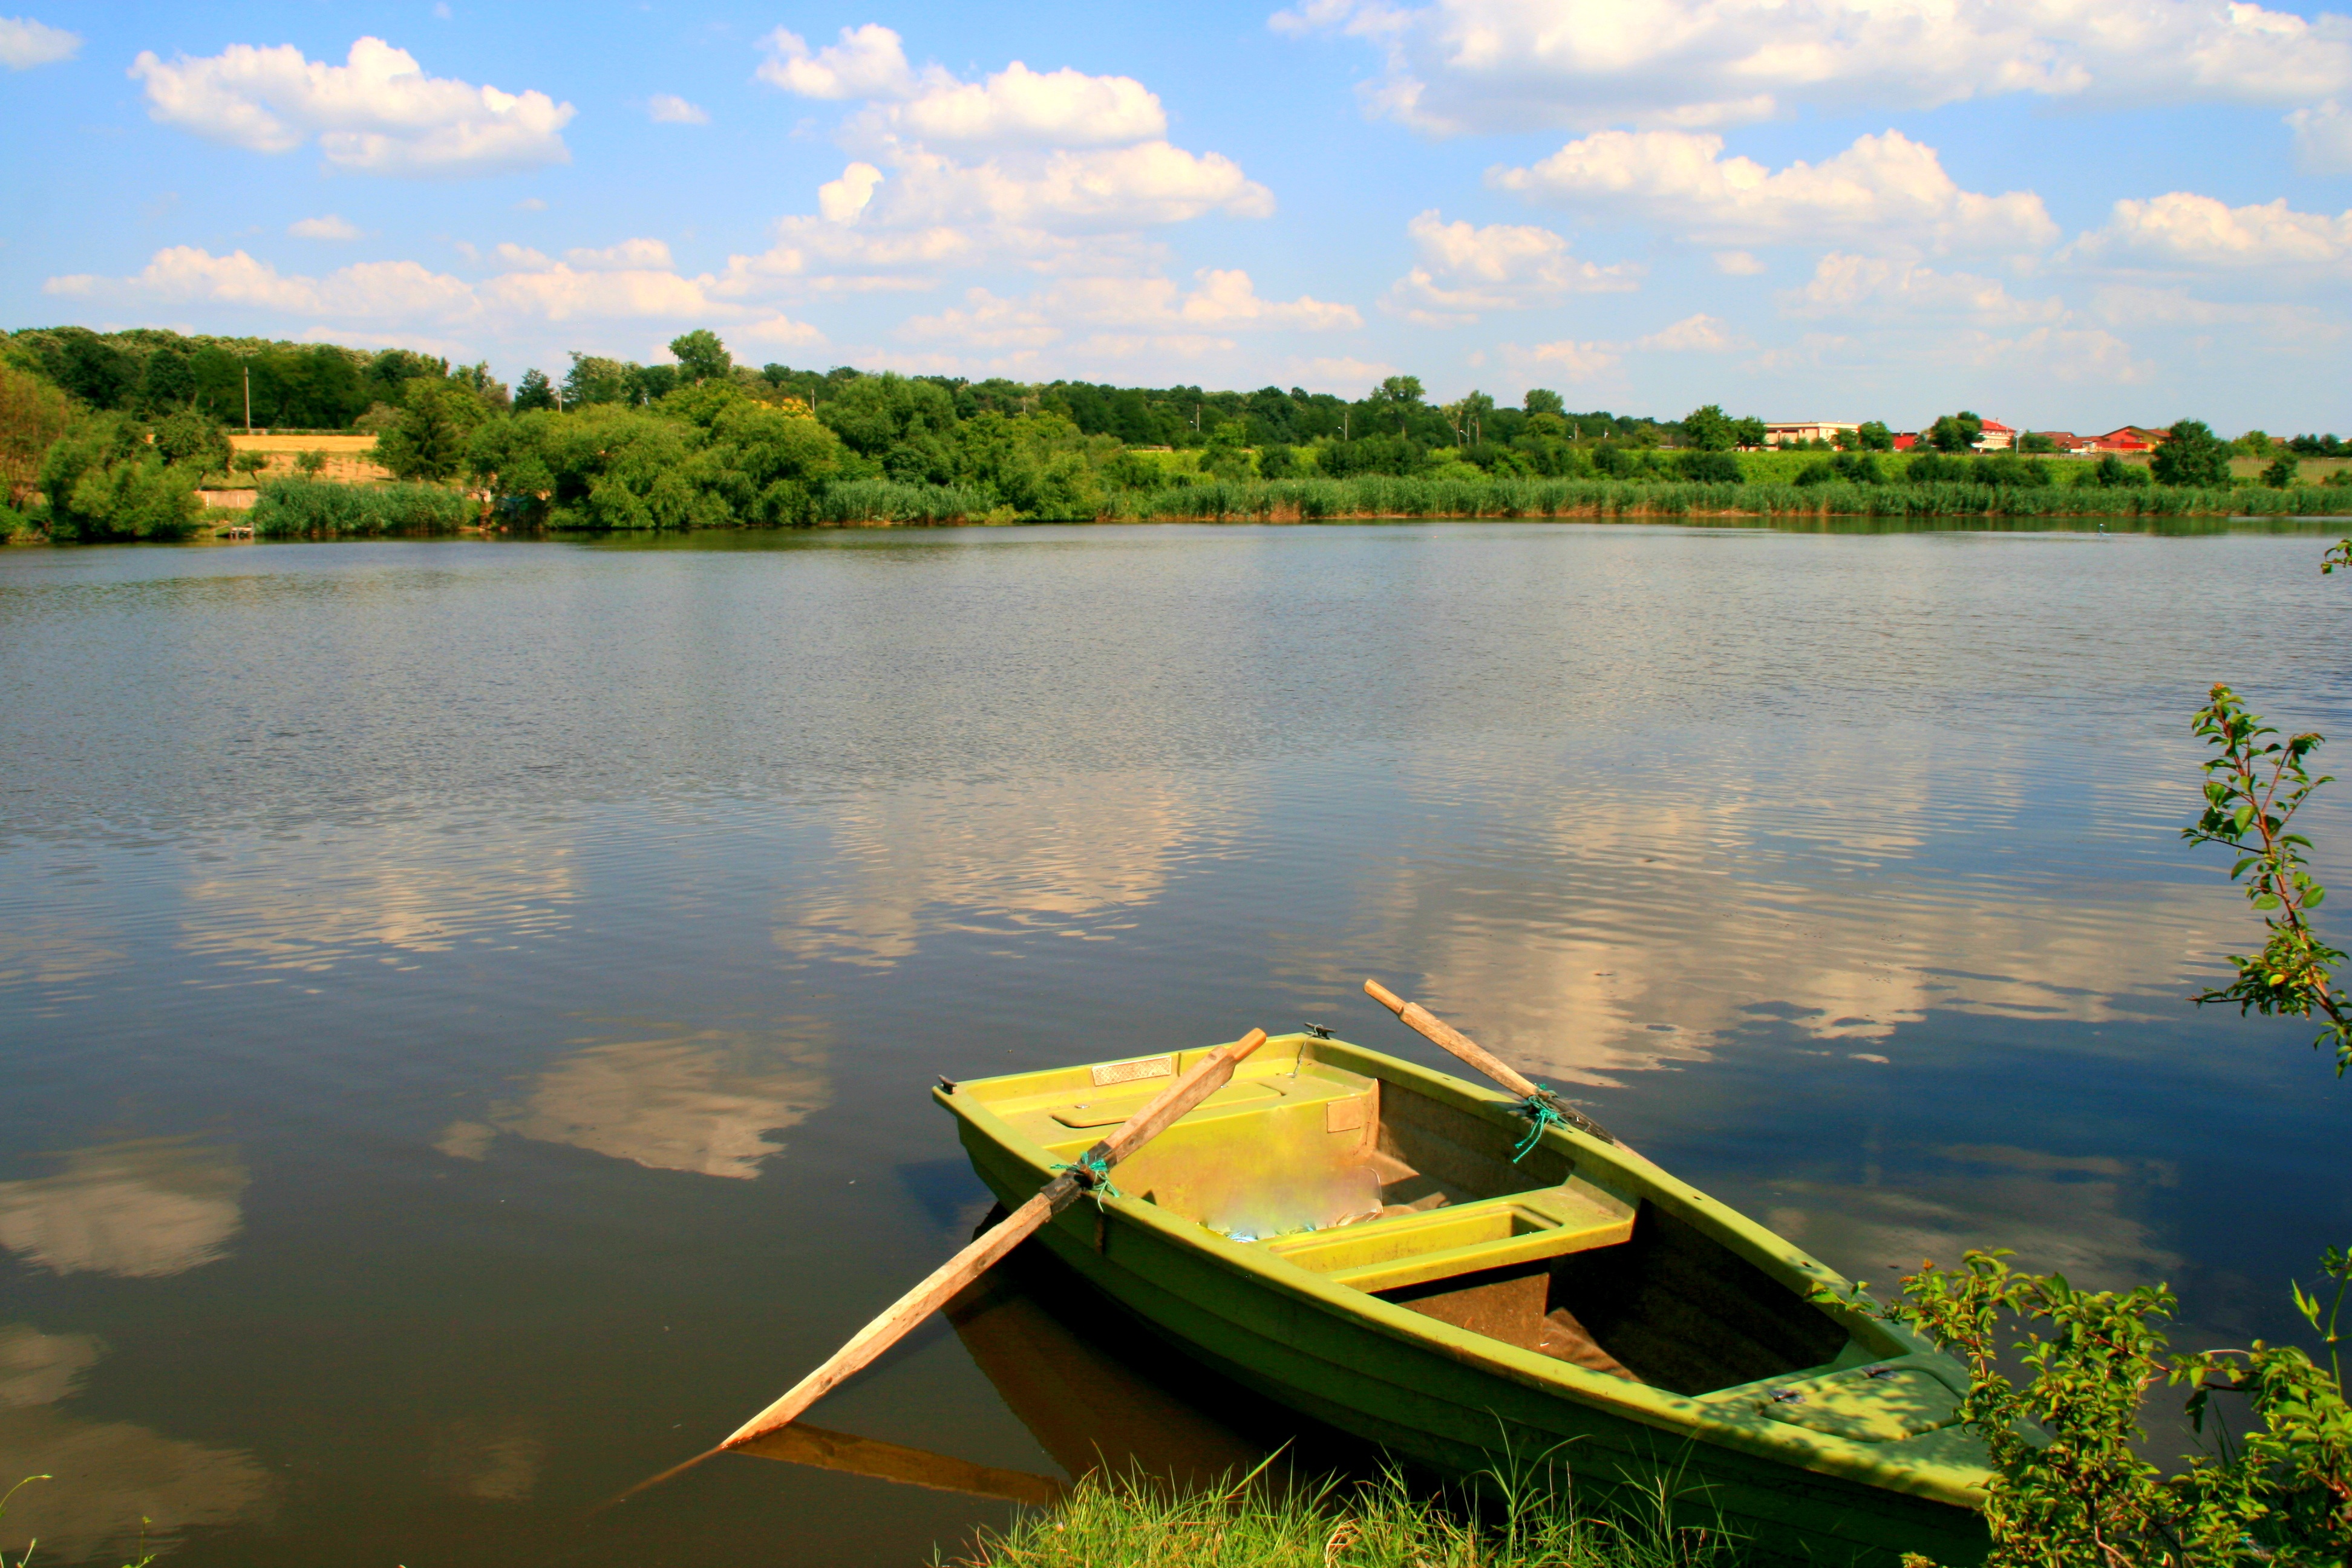
landscape, nature, cloud, boat, lake, river, canoe, paddle, reflection, vehicle, blue, reservoir, kayak, boating, watercraft, loch, watercraft rowing